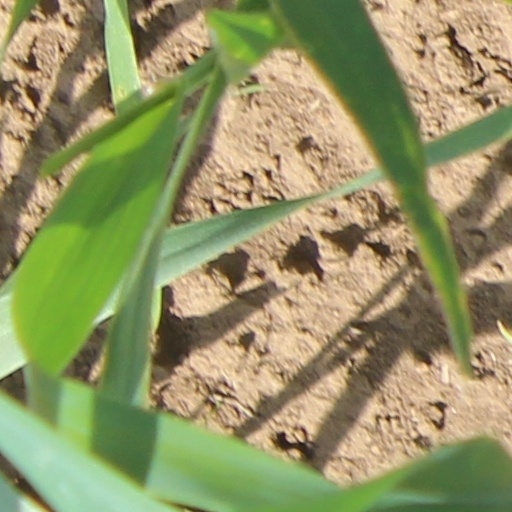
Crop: wheat